Shaud Williams

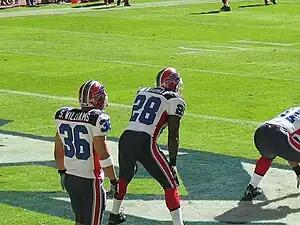
Williams (#36) with Anthony Thomas (#28)

Shaud Rashae Williams (born October 2, 1980) is an American college football coach and former running back. He is the head strength and conditioning coach for Mississippi State University, a position he has held since 2024. Originally from Andrews, Texas, Williams played college football and baseball at Texas Tech and Alabama. He was signed by the Buffalo Bills as an undrafted free agent in 2004 and played three seasons with the Bills. From 2009 to 2011, Williams played in the UFL, first for the Florida Tuskers in 2009 and Omaha Nighthawks in 2010 and 2011.